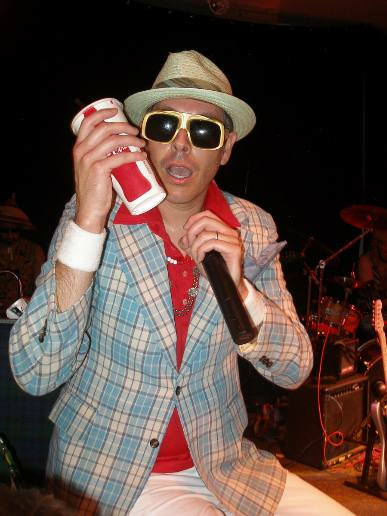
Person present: Yes